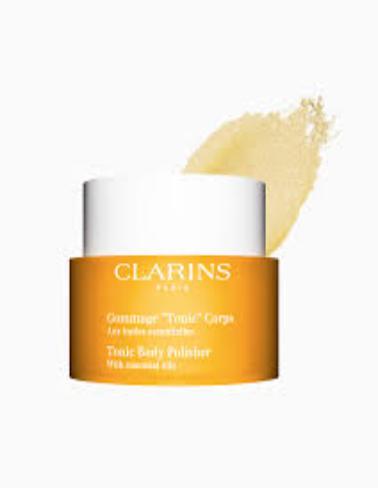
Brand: clarins
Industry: Necessities